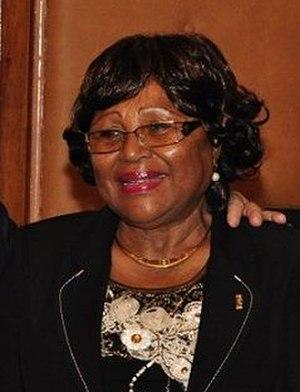
Ruffine Tsiranana politicienne malgache en 2014.
Ruffine Tsiranana, née le 13 février 1939 à Ambohimarina et morte le 23 février 2019 à Paris est une femme politique malgache. Elle succède à son père à la présidence du parti PSD.